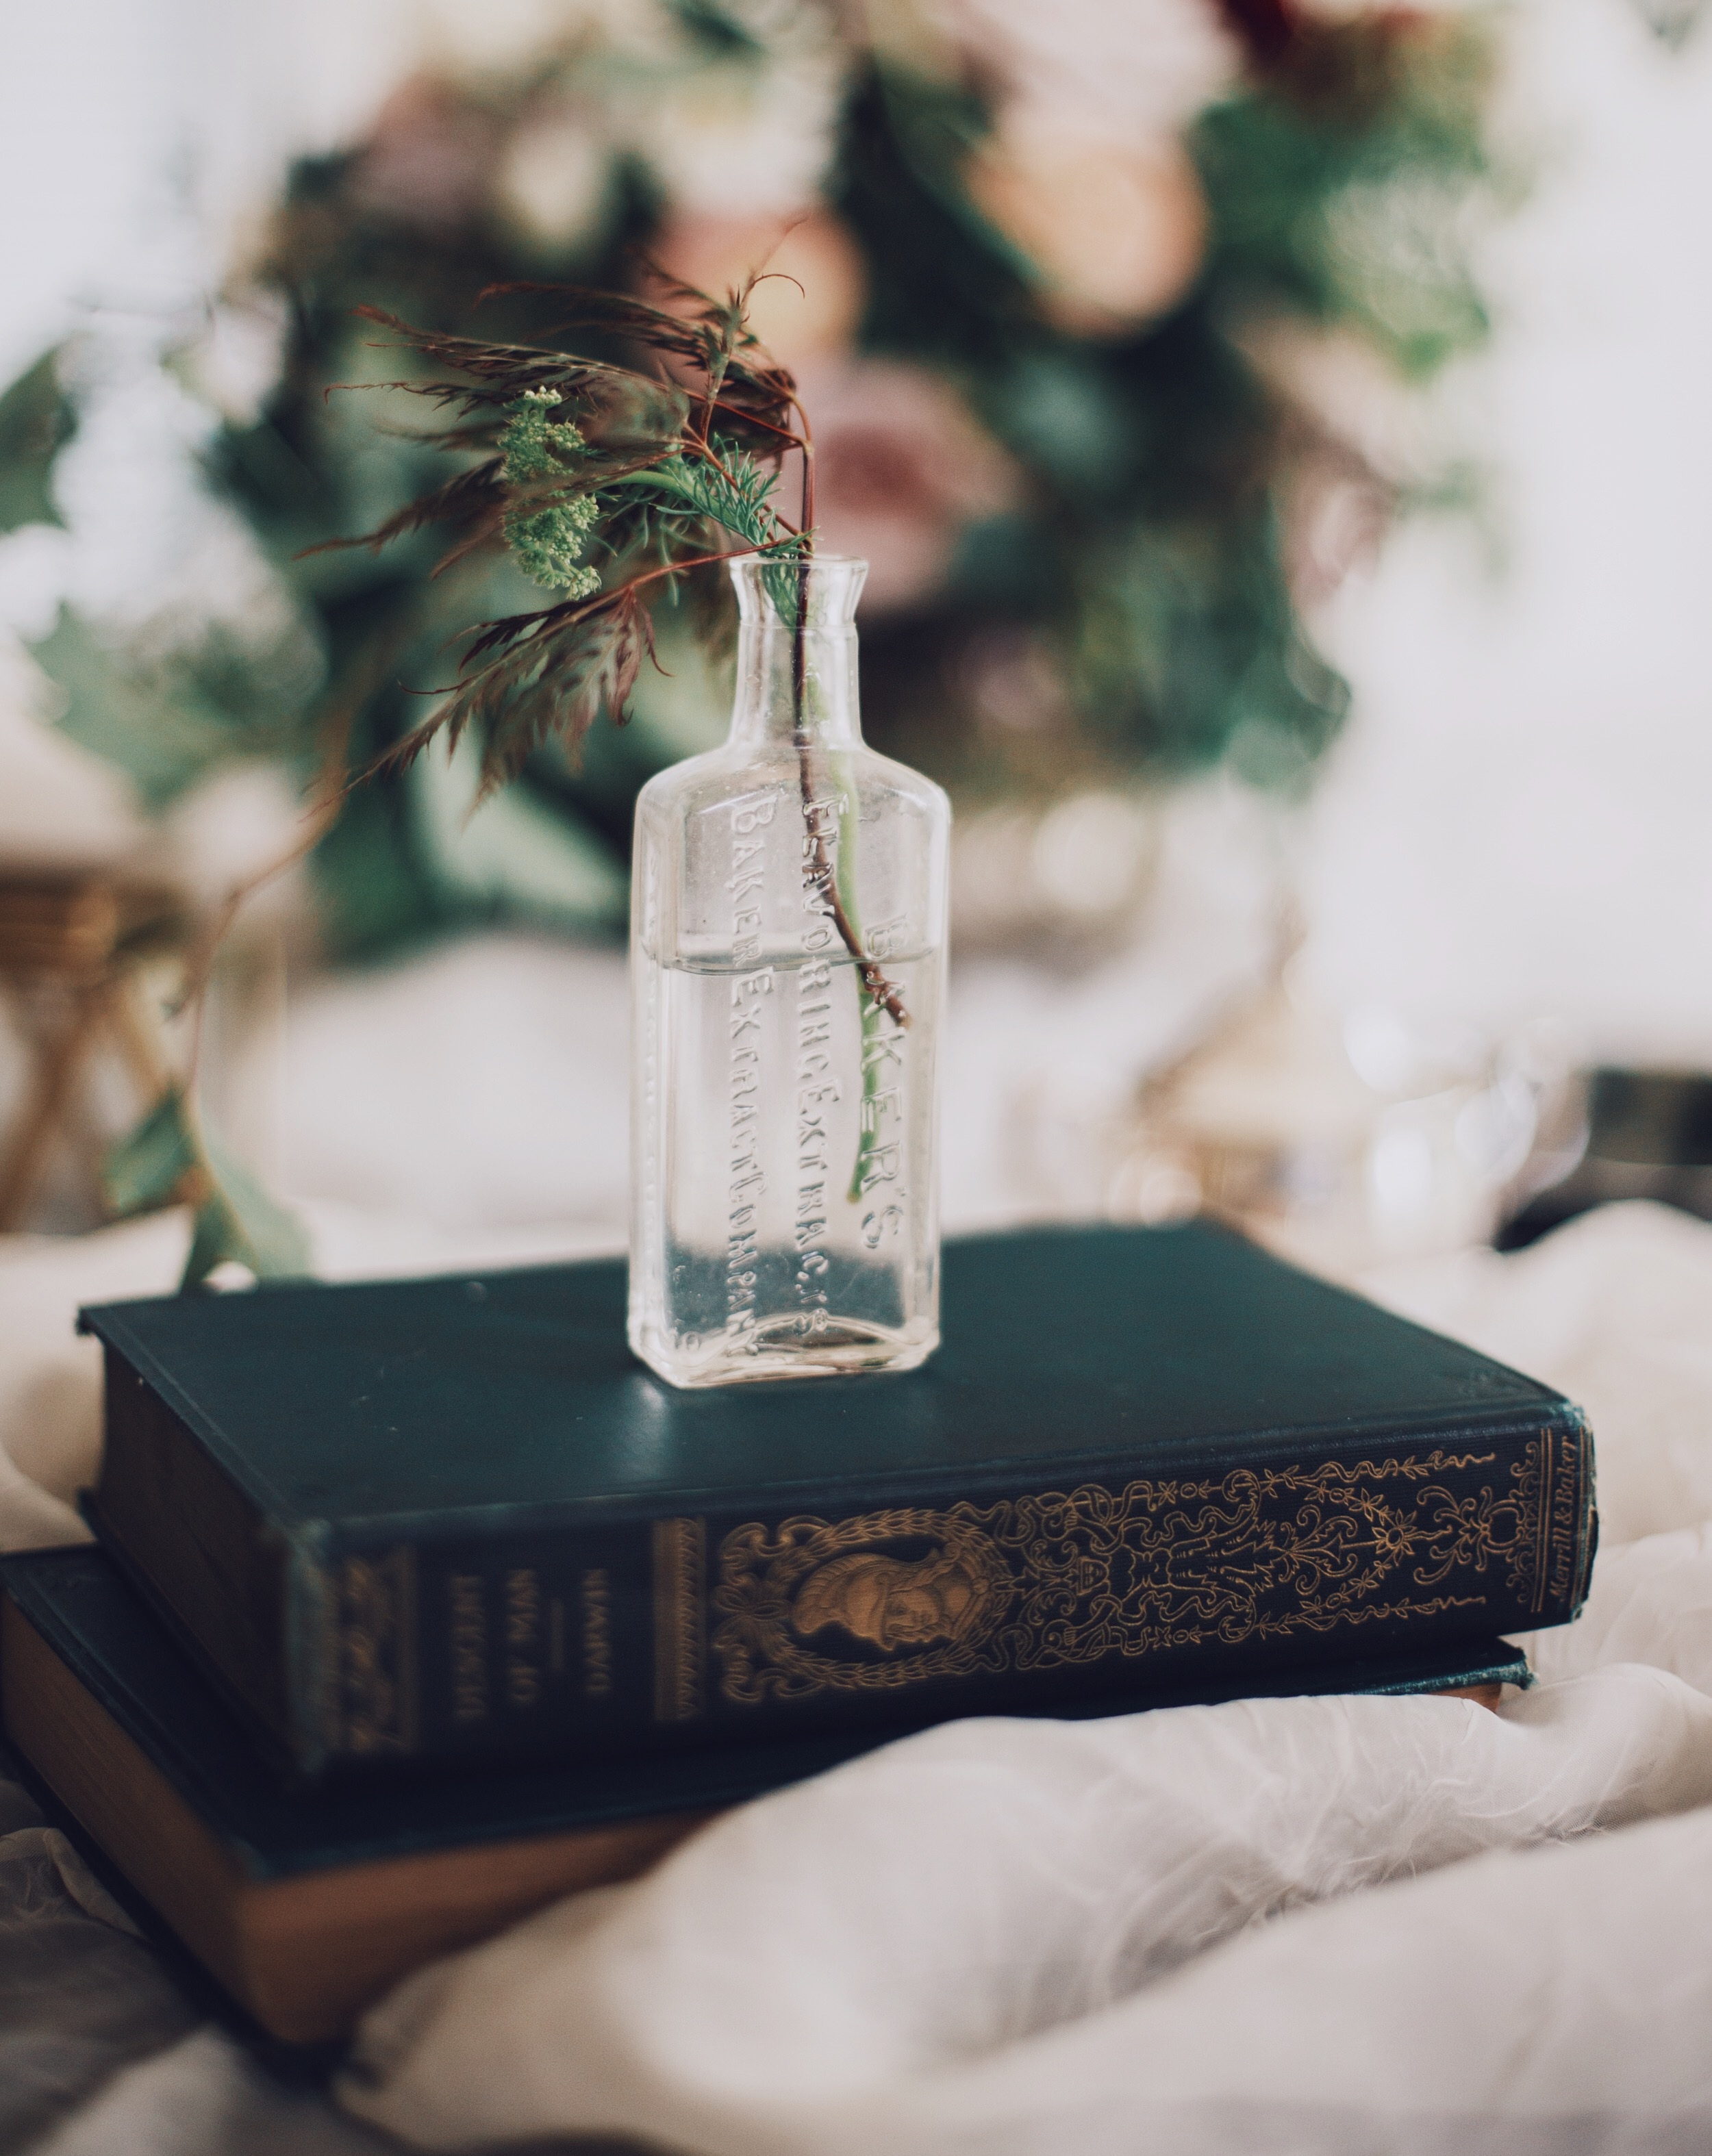
book, white, flower, interior, vase, spring, green, bottle, still life, photograph